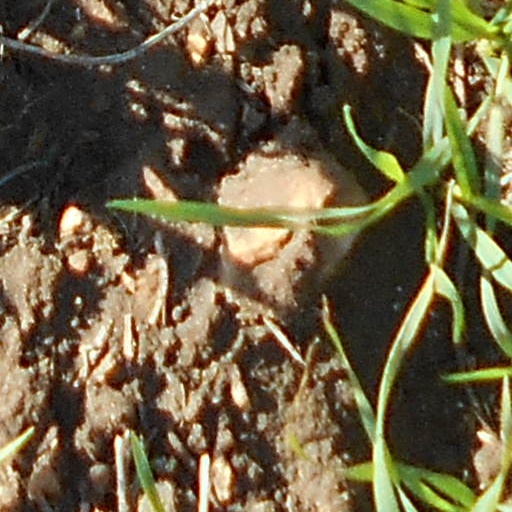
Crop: wheat